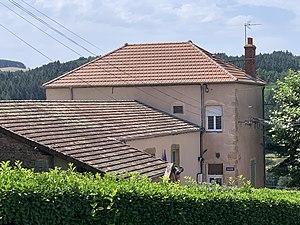
Mairie de La Chapelle-du-Mont-de-France.
La Chapelle-du-Mont-de-France est une commune française située dans le département de Saône-et-Loire en région Bourgogne-Franche-Comté.